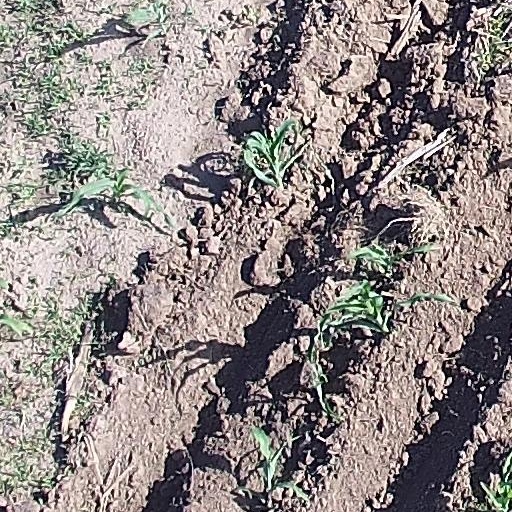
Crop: maize; corn